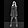
Label: Dress